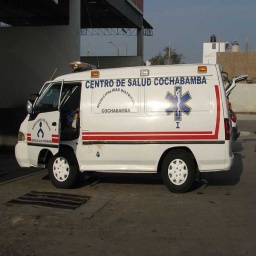
Label: ambulance